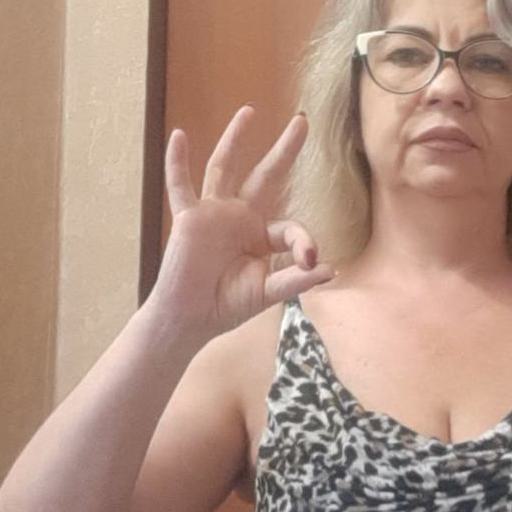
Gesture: ok